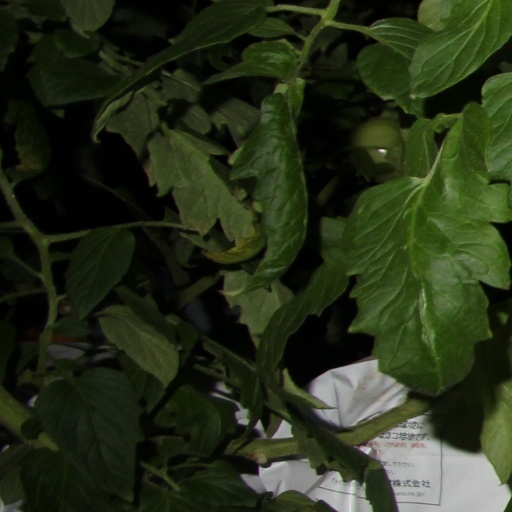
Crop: tomato